Waylon (singer)

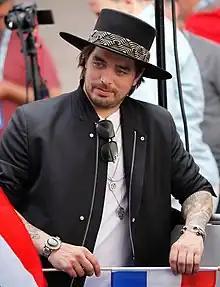
Waylon in 2018

Willem Bijkerk (born 20 April 1980), known professionally as Waylon, is a Dutch singer. His stage name came from the name of his idol Waylon Jennings. He represented the Netherlands with Ilse DeLange as part of the Common Linnets at the Eurovision Song Contest 2014, finishing in second place in the final. He represented the Netherlands again as a solo artist in the Eurovision Song Contest 2018 and finished in 18th place.